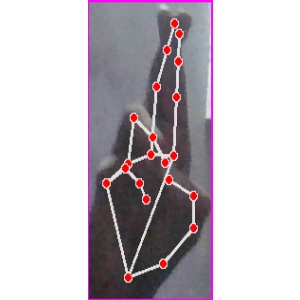
अक्षर: र